Margadarshi

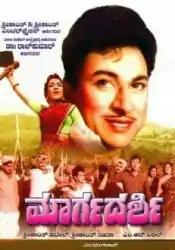

Margadarshi is a 1969 Indian Kannada-language film directed by M. R. Vittal and produced by Srikanth Patel and Srikanth Nahatha. The film stars Rajkumar, Chandrakala, T. N. Balakrishna and Narasimharaju. The film has musical score by M. Ranga Rao. The film is based on a novel of the same name by T. R. Subba Rao. This was the first Kannada movie to be shot in Abhiman Studio. The song "Kannillaveno Nija Kanadeno" had Rajkumar lip syncing to Manna Dey's voice for the only time in his career.